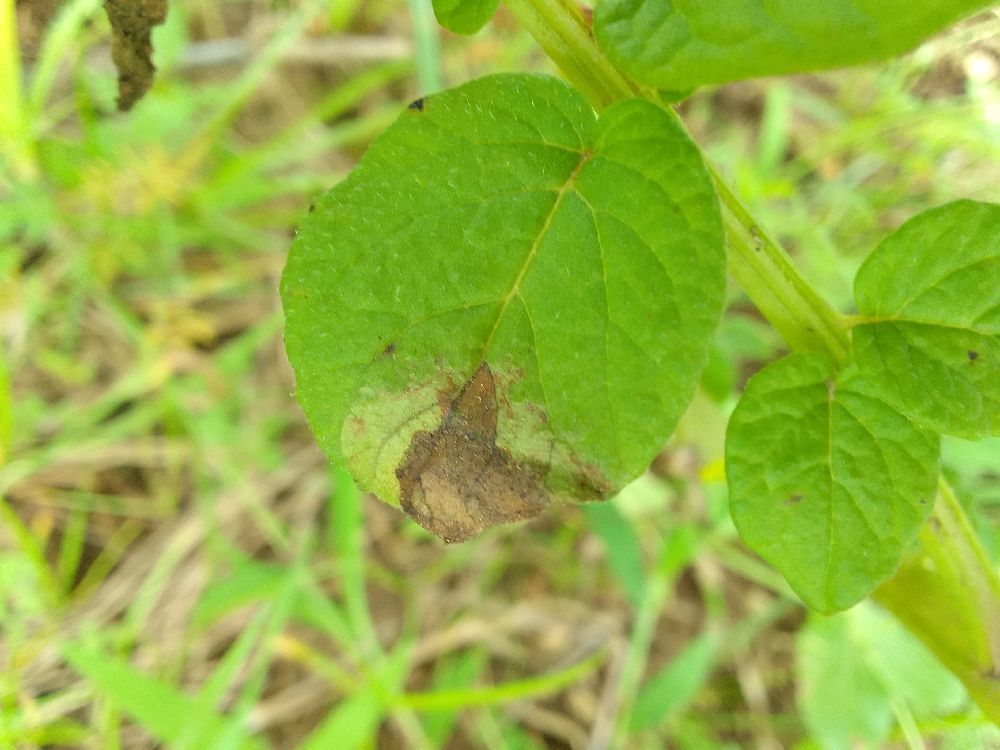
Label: Late blight